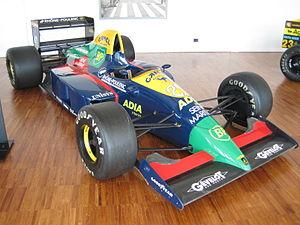
Musée Lamborghini - Lola Larousse LC 89 F1 - 1989
Larrousse est une ancienne écurie de Formule 1 française et un ancien constructeur fondés par Gérard Larrousse et Didier Calmels. L'écurie a participé au championnat du monde de F1 de 1987 à 1994 et ses pilotes ont inscrit un total de 23 points en 48 Grands Prix. L'écurie, quant à elle, n'a inscrit que 12 points en championnat du monde des constructeurs car elle a été déclassée en 1990 et a perdu le bénéfice des 11 points inscrits cette année-là.
La Lola LC89 est la monoplace de Formule 1 conçue par le constructeur britannique Lola et engagée par l'écurie française Larrousse dans le cadre du championnat du monde de Formule 1 1989, à partir du Grand Prix de Saint-Marin, la deuxième manche de la saison. Elle est pilotée par le Français Yannick Dalmas, remplacé successivement par son compatriote Éric Bernard et l'Italien Michele Alboreto, et par le Français Philippe Alliot.